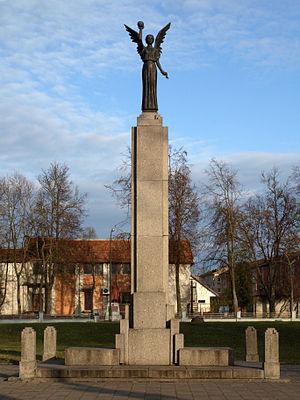
Žiežmariai est une petite ville lituanienne de la municipalité du district de Kaišiadorys. Elle est située en bordure de l'autoroute A1, entre les deux plus grandes villes du pays, Vilnius et Kaunas.